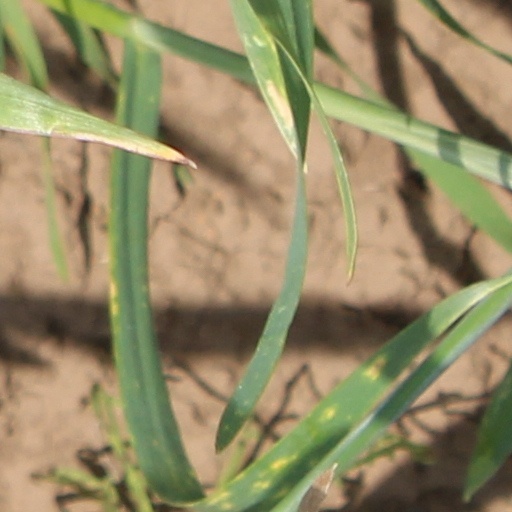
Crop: wheat